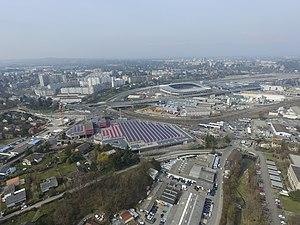
Le siège social des TPG, à Grand-Lancy, vue aérienne
Le dépôt du Bachet-de-Pesay est un dépôt de tramway et d'autobus des Transports publics genevois situé à la route de La-Chapelle à Lancy, dans le canton de Genève en Suisse. Mis en service entre 1988 et 1992, il accueille depuis cette date le siège social de la régie autonome, auparavant situé au dépôt de La Jonction, tout comme le remisage des tramways.